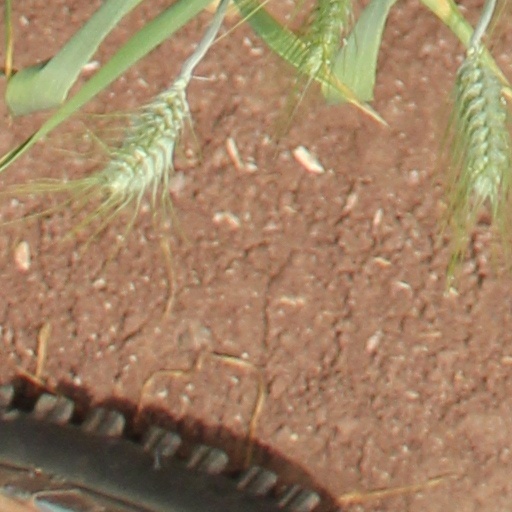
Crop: wheat